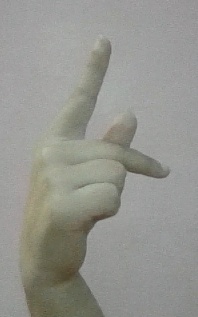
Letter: dha